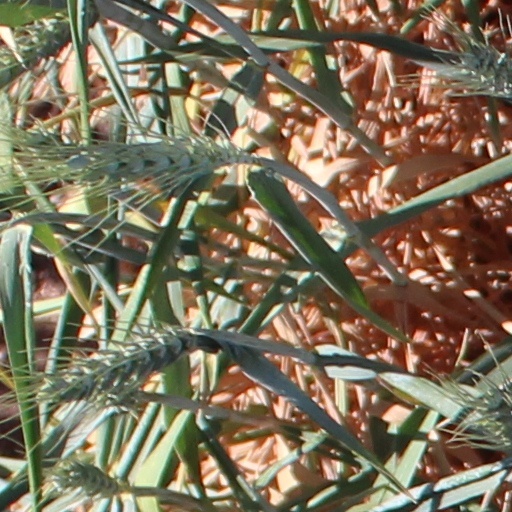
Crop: wheat